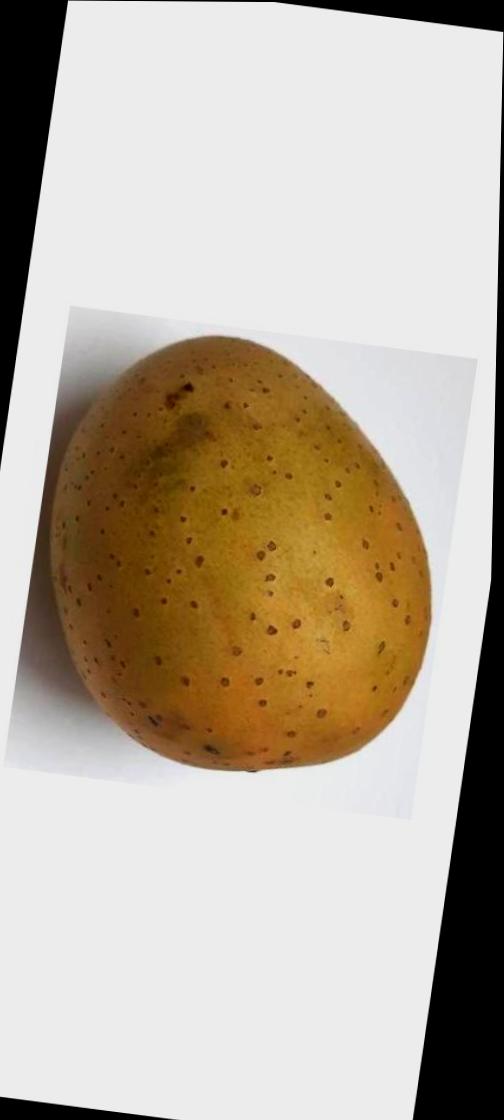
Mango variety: Gourmoti